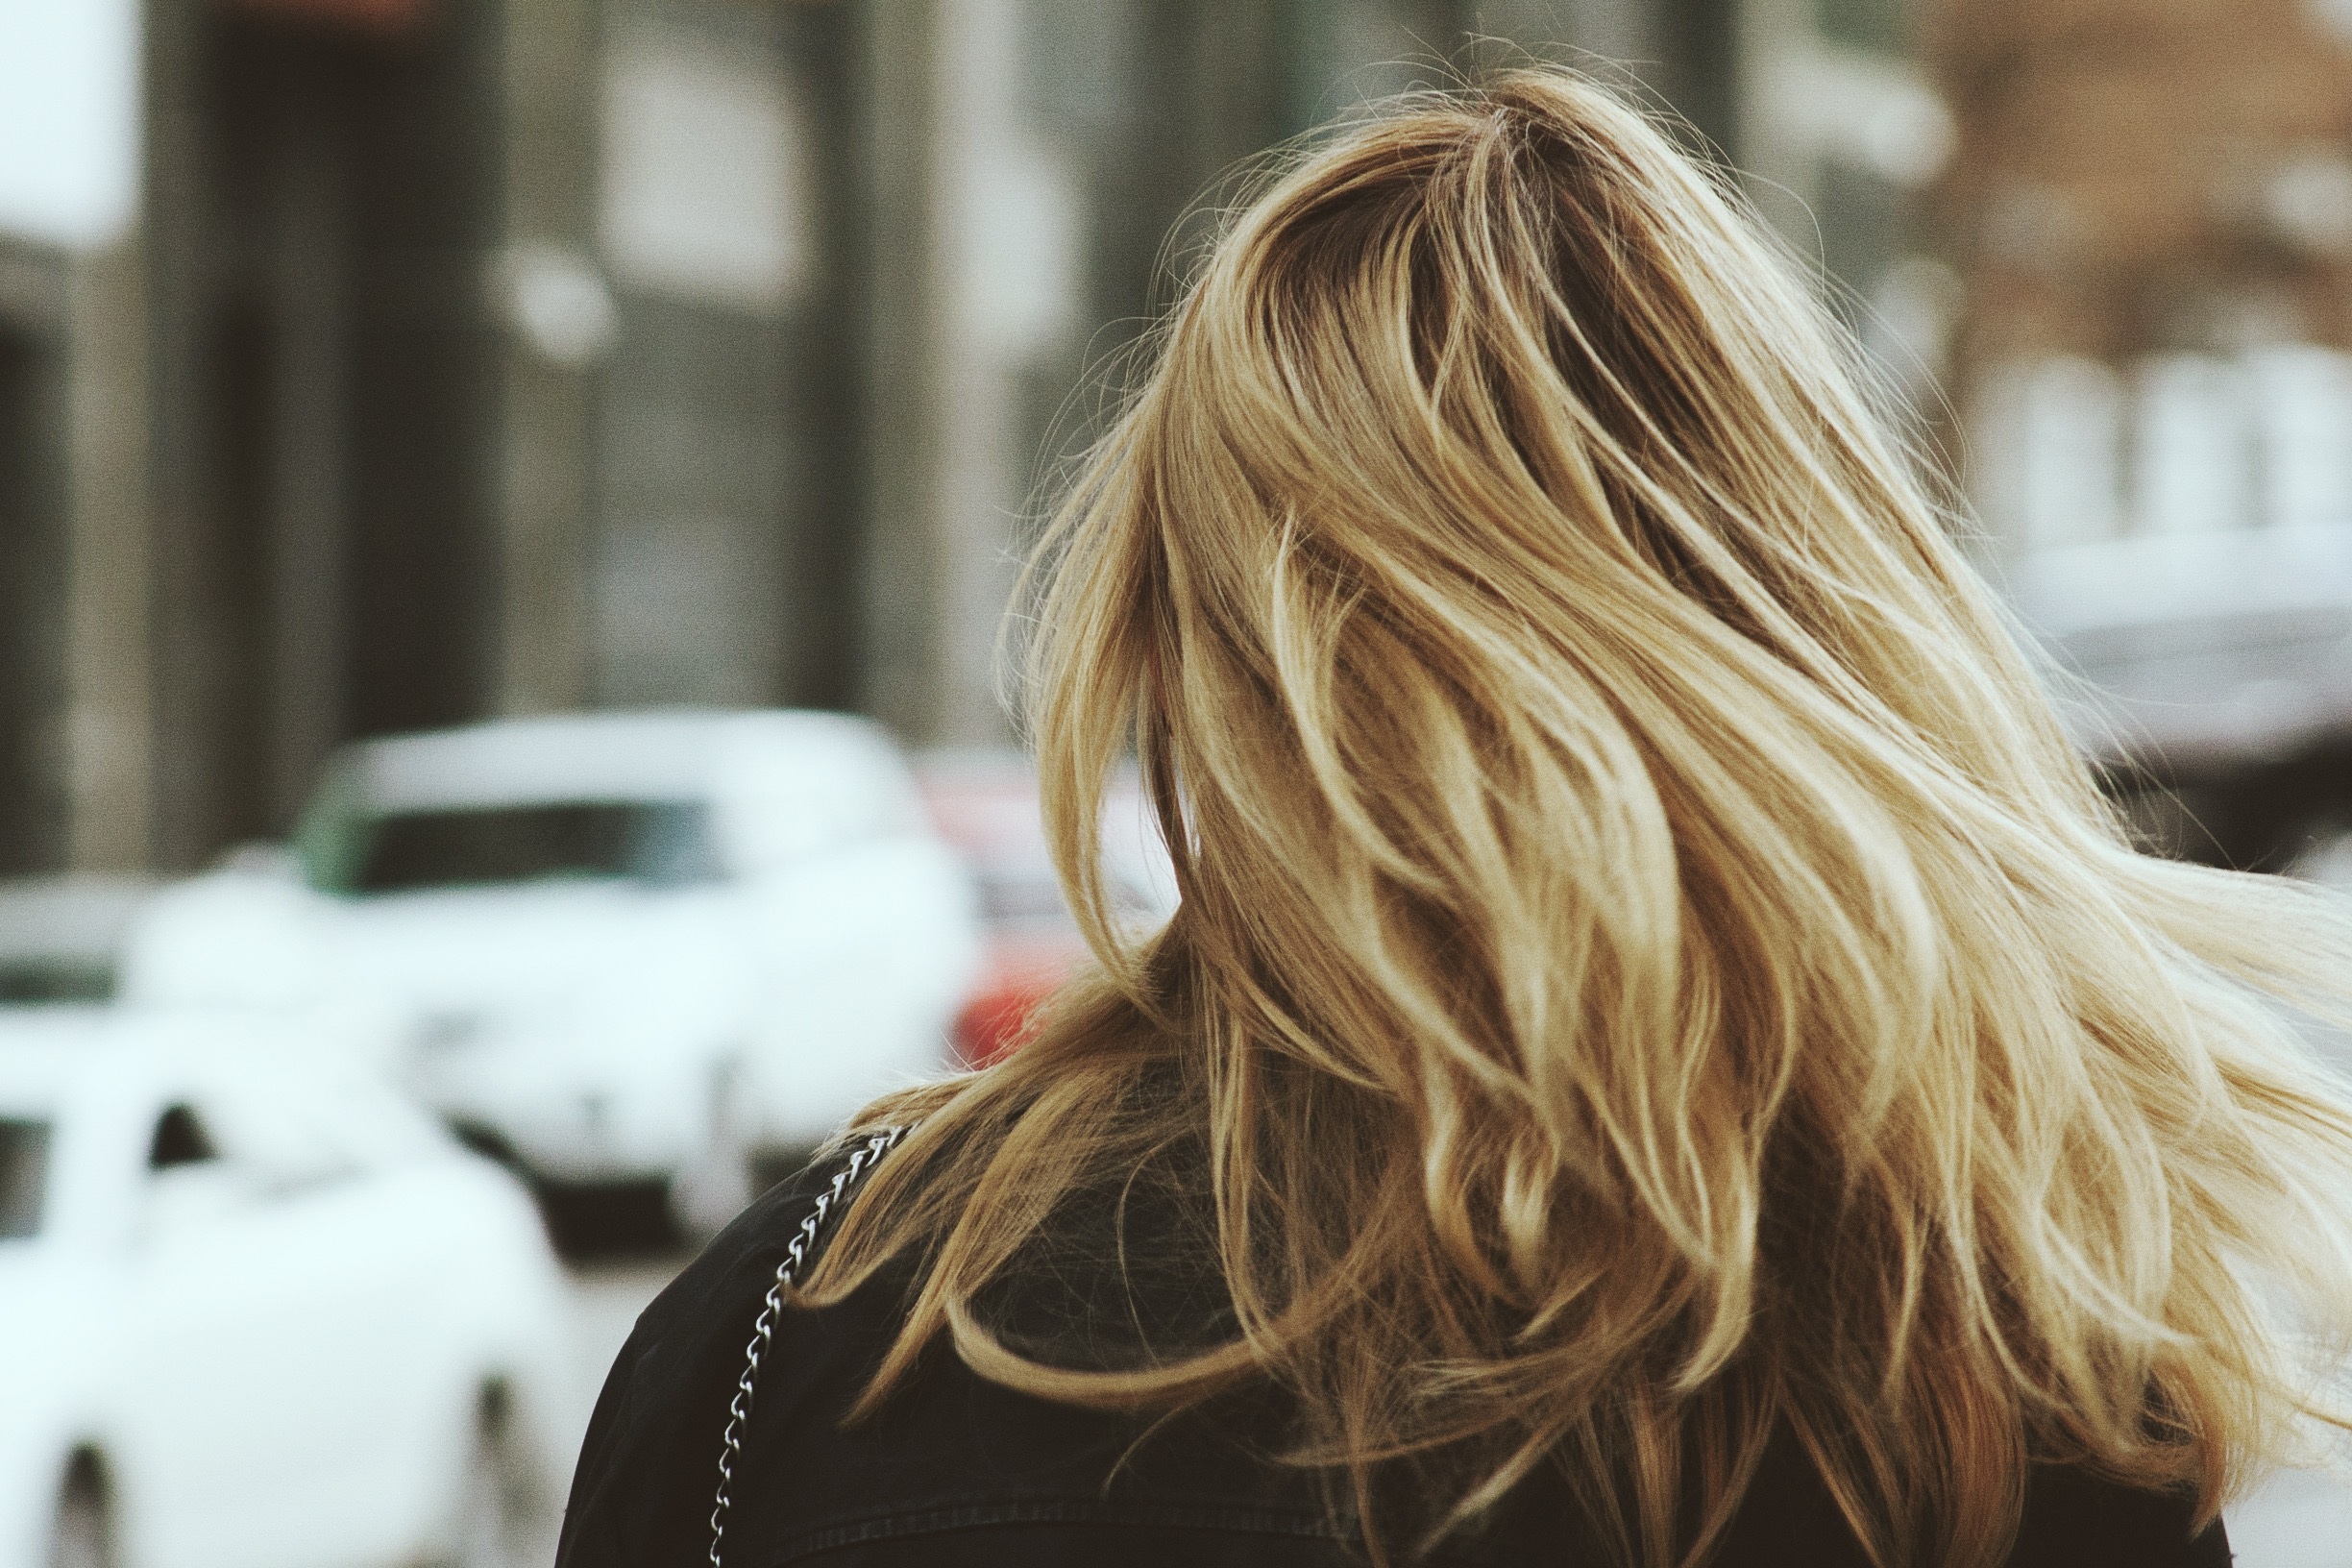
person, girl, woman, hair, portrait, model, spring, color, macro, fashion, lady, blonde, hairstyle, long hair, close up, dress, head, beauty, blond, brown hair, portrait photography